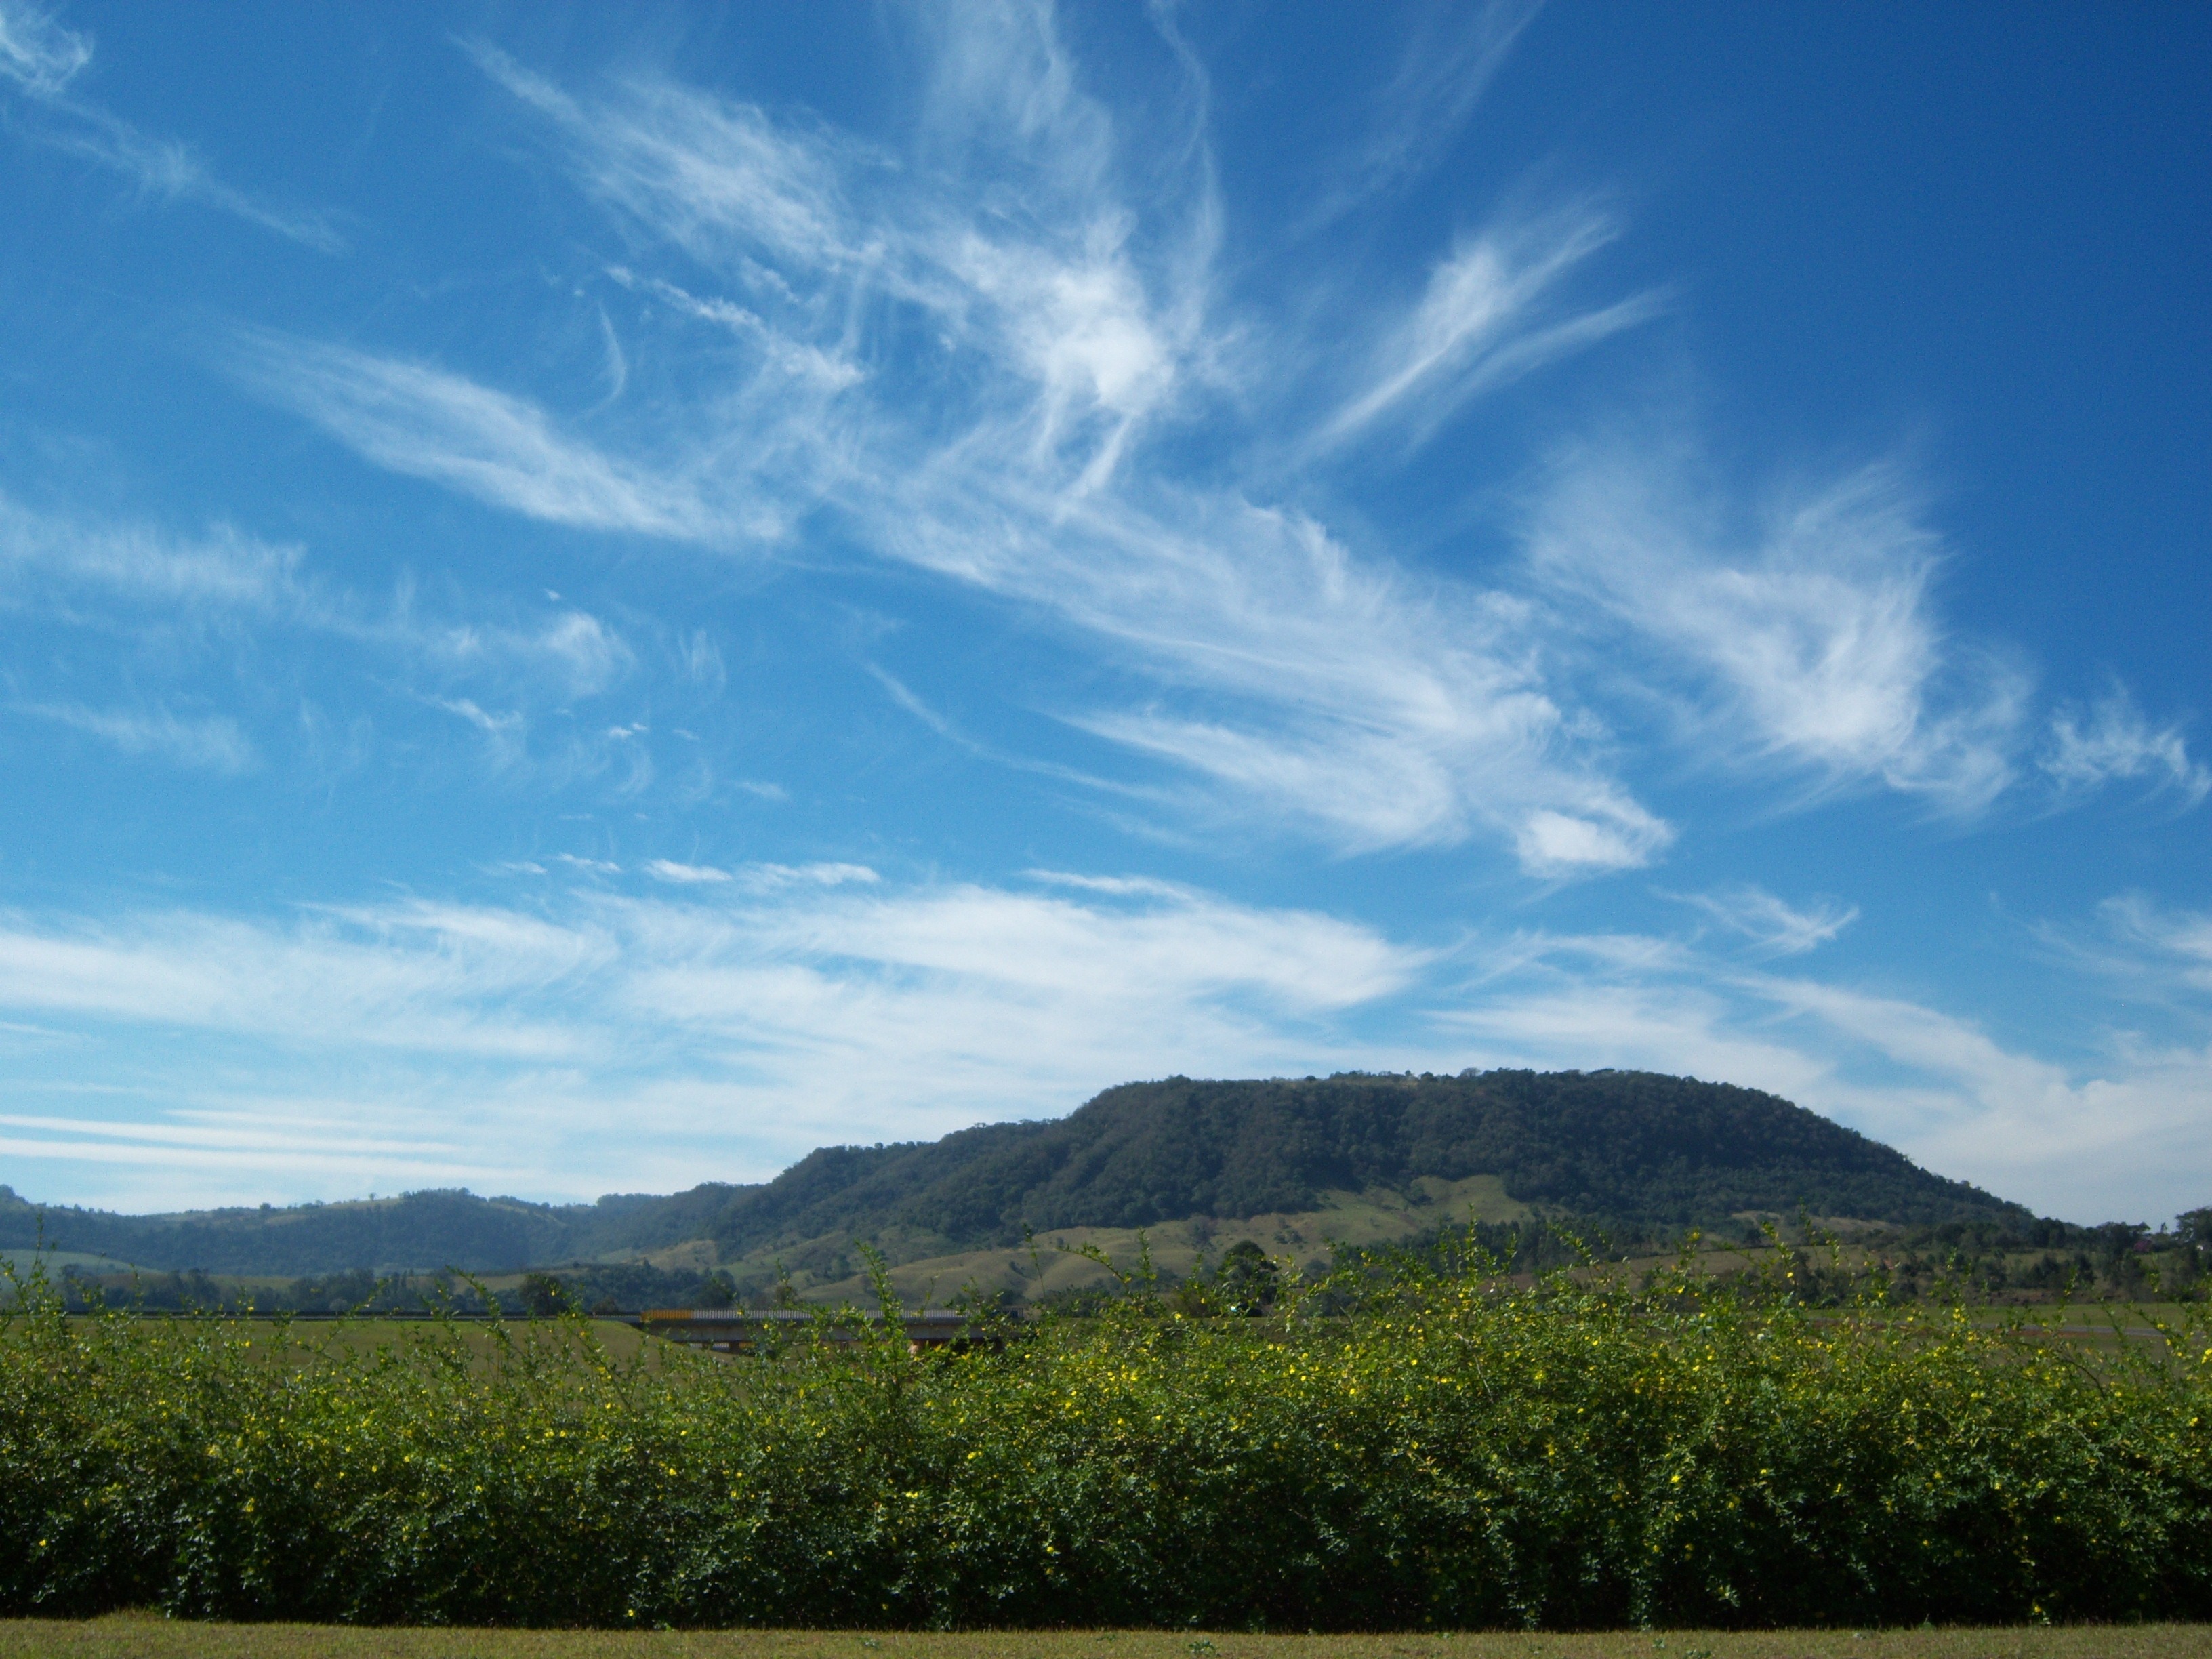
landscape, nature, grass, horizon, mountain, cloud, sky, field, meadow, prairie, sunlight, hill, valley, mountain range, agriculture, plain, clouds, grassland, plateau, ecosystem, rural area, meteorological phenomenon, natural environment, geographical feature, mountainous landforms